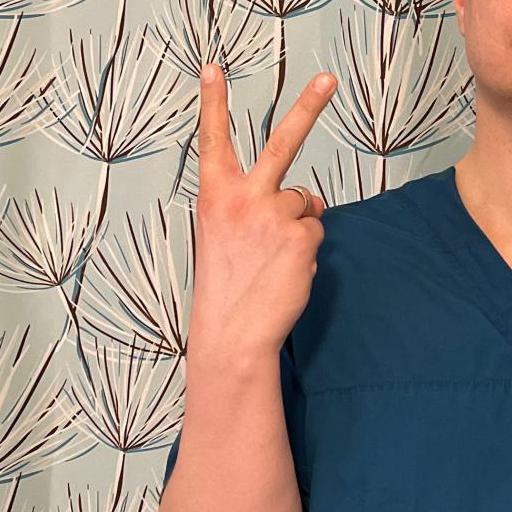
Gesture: peace_inverted